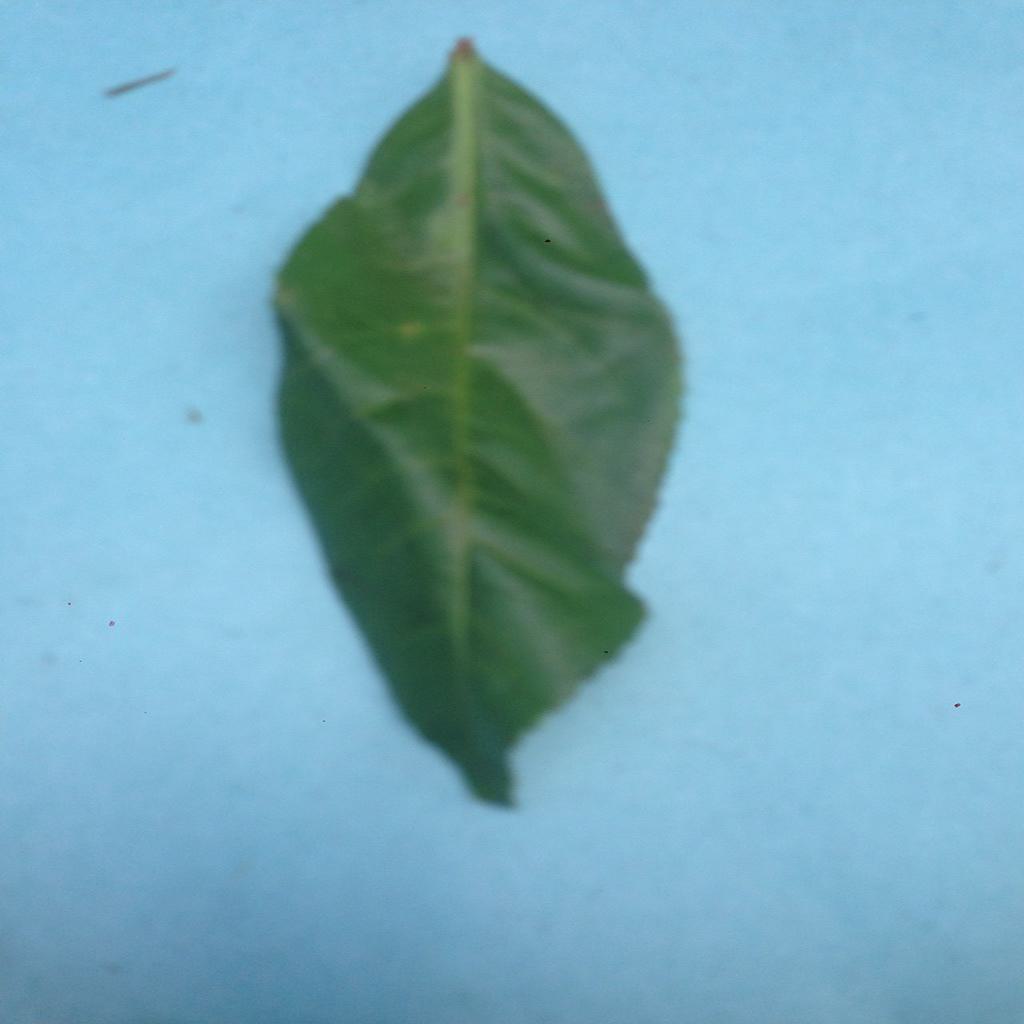
Label: Healthy